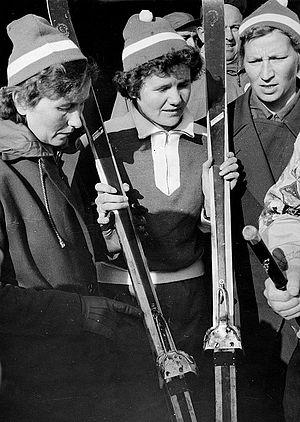
Mirja Kyllikki Hietamies-Eteläpää est une fondeuse finlandaise.
Siiri Rantanen, née le 14 décembre 1924 à Tohmajärvi, est une fondeuse, athlète et cycliste finlandaise.
Sirkka Tellervo Polkunen est une fondeuse finlandaise.